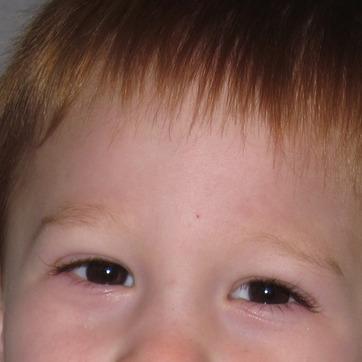
Material: skin